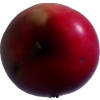
Label: Apple 11